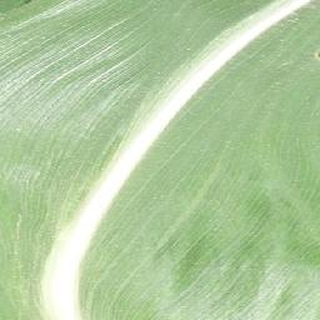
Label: healthy_corn